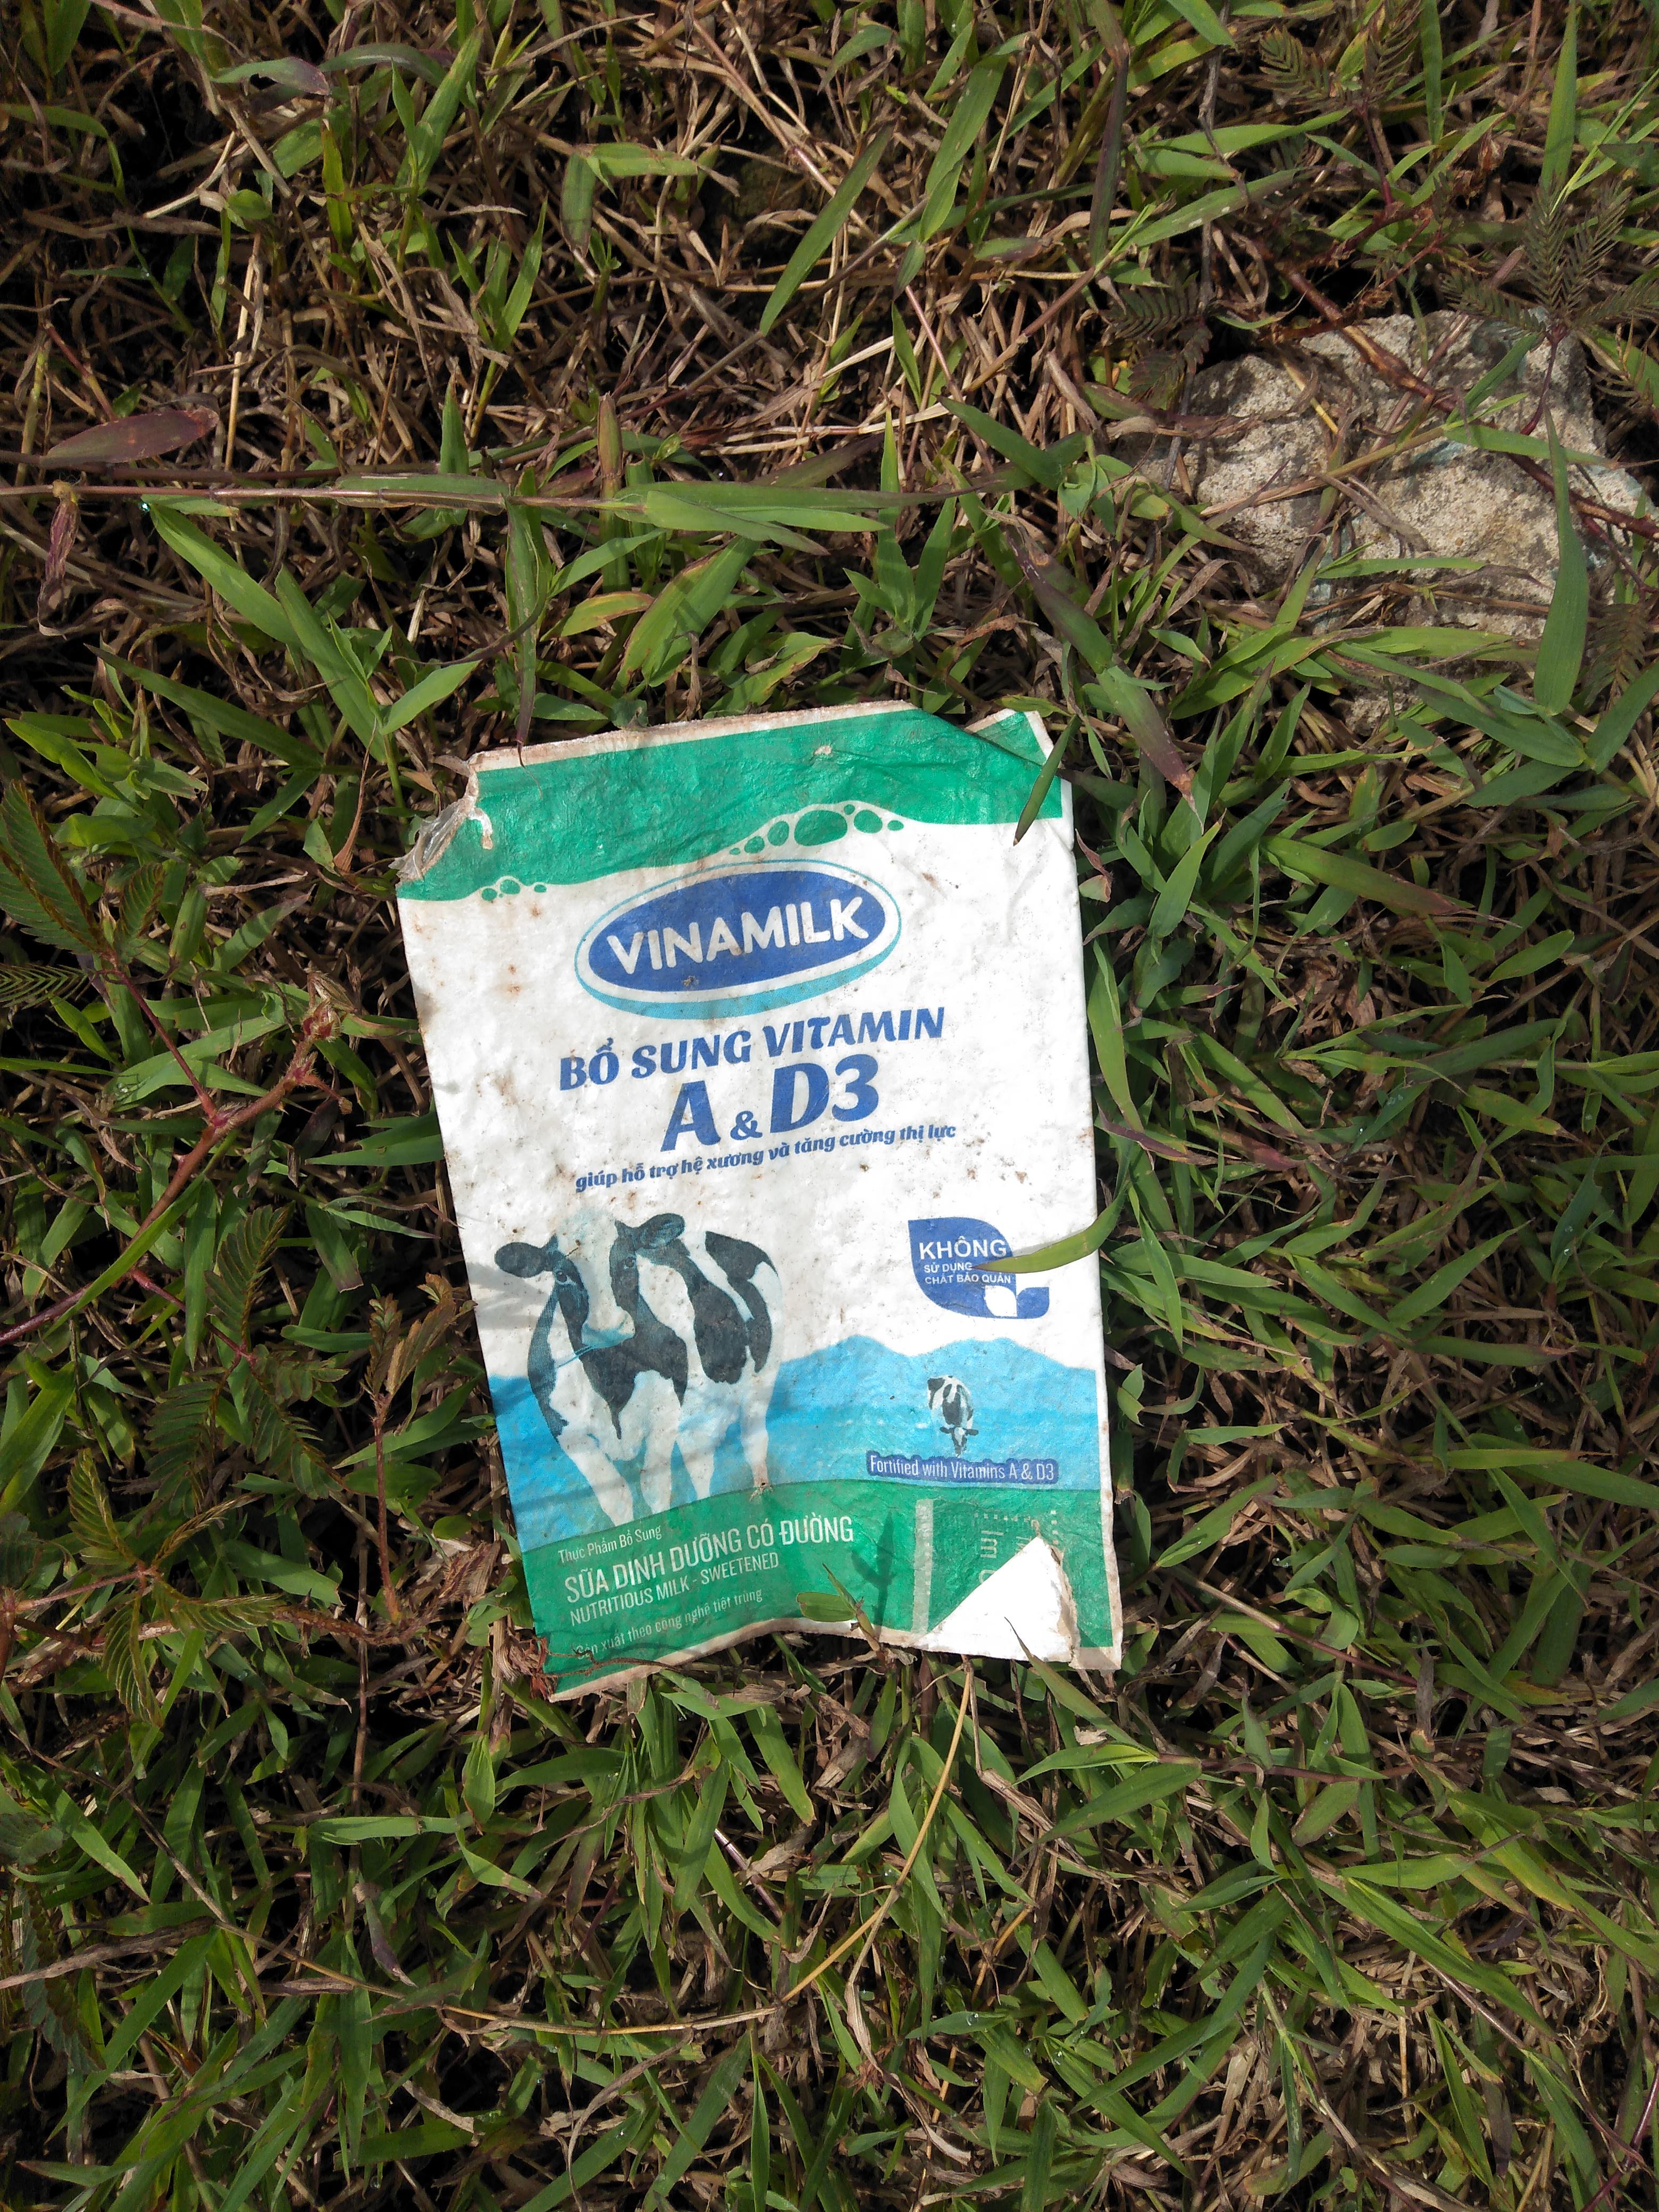
Object: Other plastic wrapper (Plastic bag & wrapper)